Pyrolobus fumarii

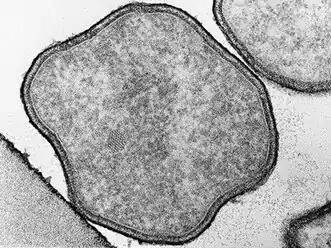

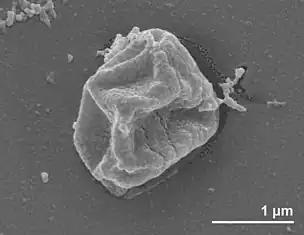

"P. fumarii" structure contains an S-layer, commonly found in non-lab prokaryotic strains, which stimulates a pore with a depression in the middle. The archaea also contain a cytoplasmic membrane and periplasmic space. Major core lipids with this strain are uncyclized glycerol-dialkyl-glycerol-tetraether (GDGT) and traces of 2,3-di-o-phytanyl-sn-glycerol (diether). They are described as regularly irregularly shaped cocci meaning they are relatively round and singularly grouped not chained. Shape wise "P. fumarii" is cocci-shaped however does not form a perfectly round shape instead forms a more lobe shape with a diameter between 0.7 and 2.5 μm.